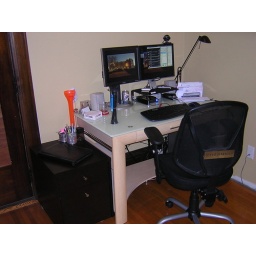
A shot of my desk in my new home office